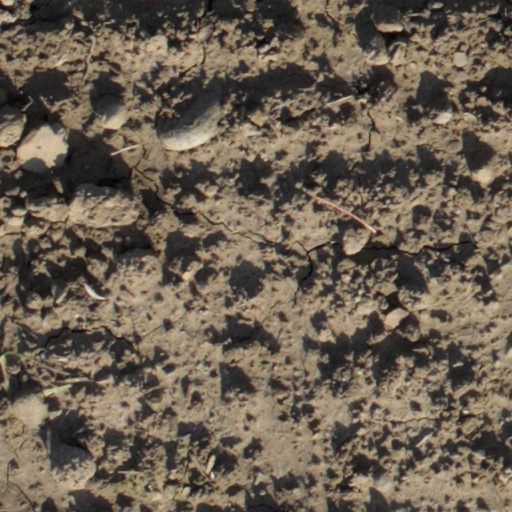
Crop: wheat